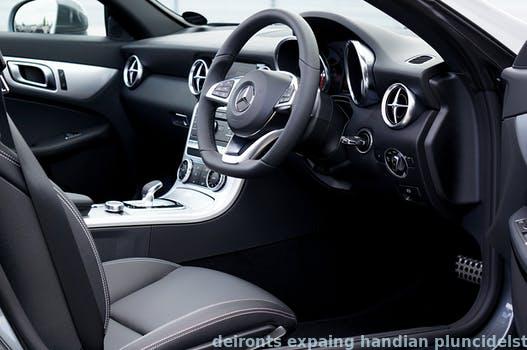
Label: Watermark